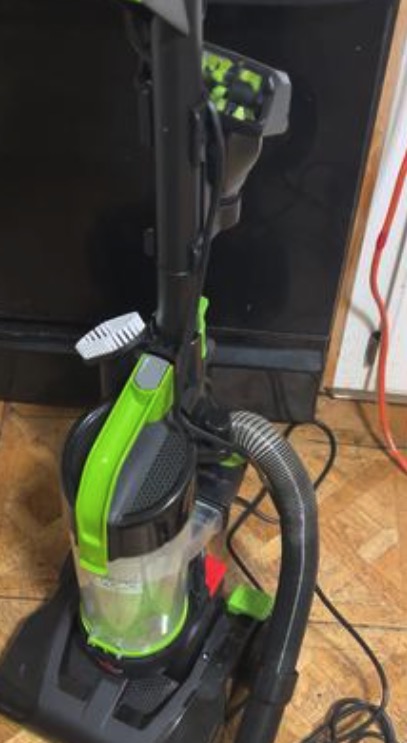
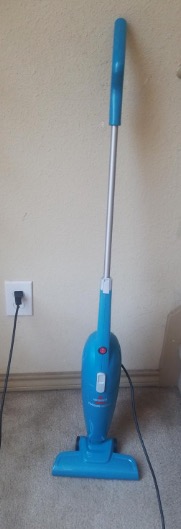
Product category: items_vacuum
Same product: no